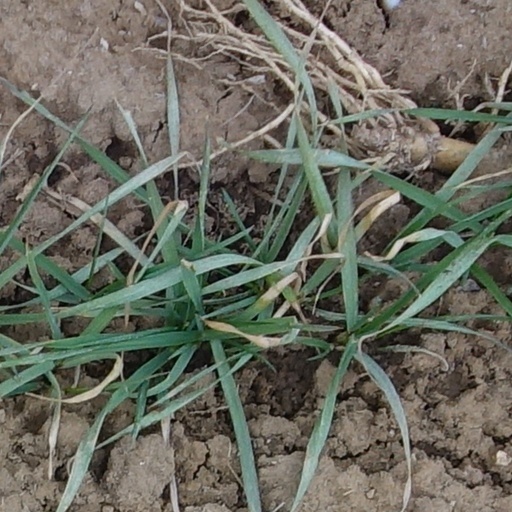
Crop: wheat